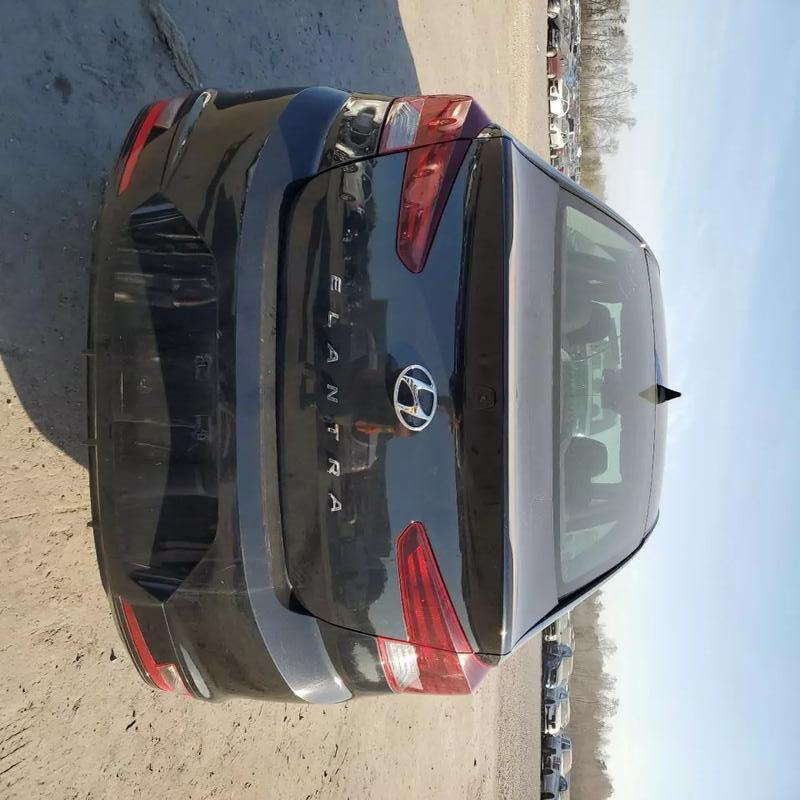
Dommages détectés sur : pare-choc arrière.
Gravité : mineur